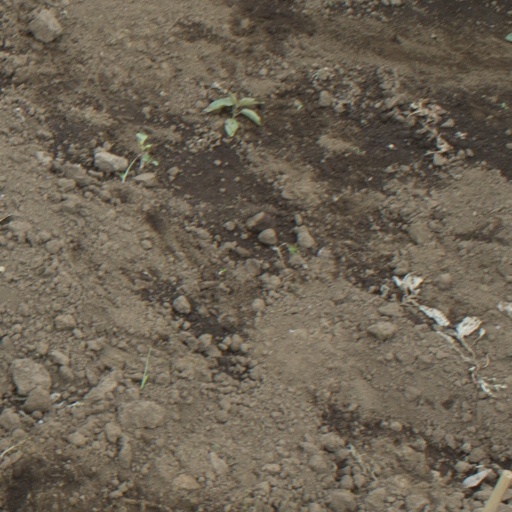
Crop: soybean